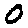
Label: 0